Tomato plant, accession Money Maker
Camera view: horizontal (90 deg, fisheye); turntable rotation: 300 degrees
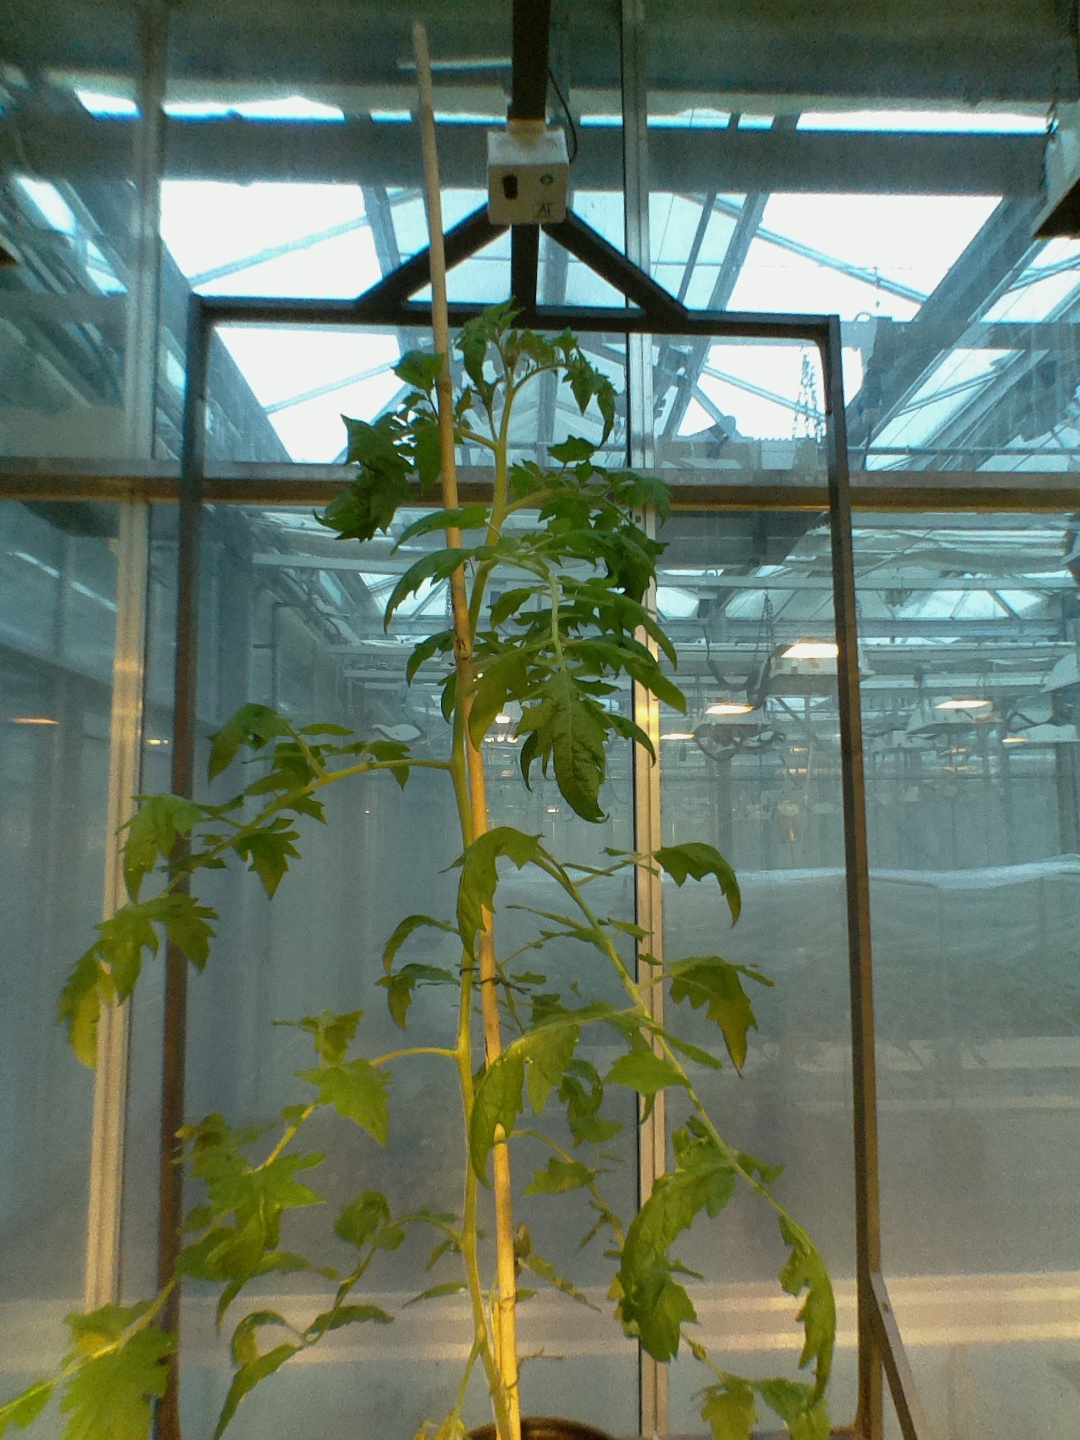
BBCH growth stage 54: 4 inflorescences visible